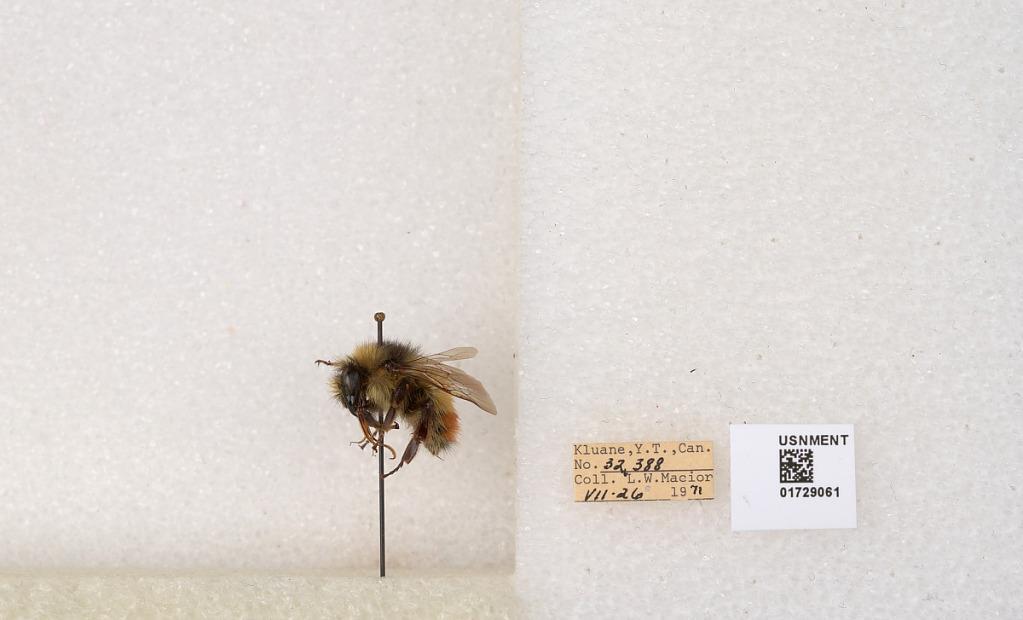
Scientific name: Bombus flavifrons Cresson
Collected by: L. Macior
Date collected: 1971-7-26
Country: Canada
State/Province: Yukon Territory
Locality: Kluane National Park and Reserve
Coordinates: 60.7493, -139.504